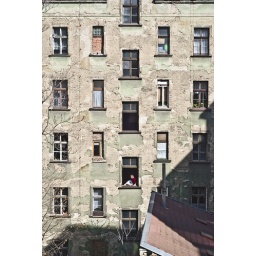
A girl having breakfast in the window